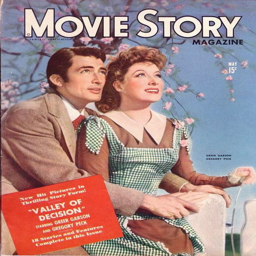
actors on the cover of photo sharing website - photo sharing !